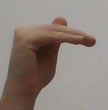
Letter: khaa